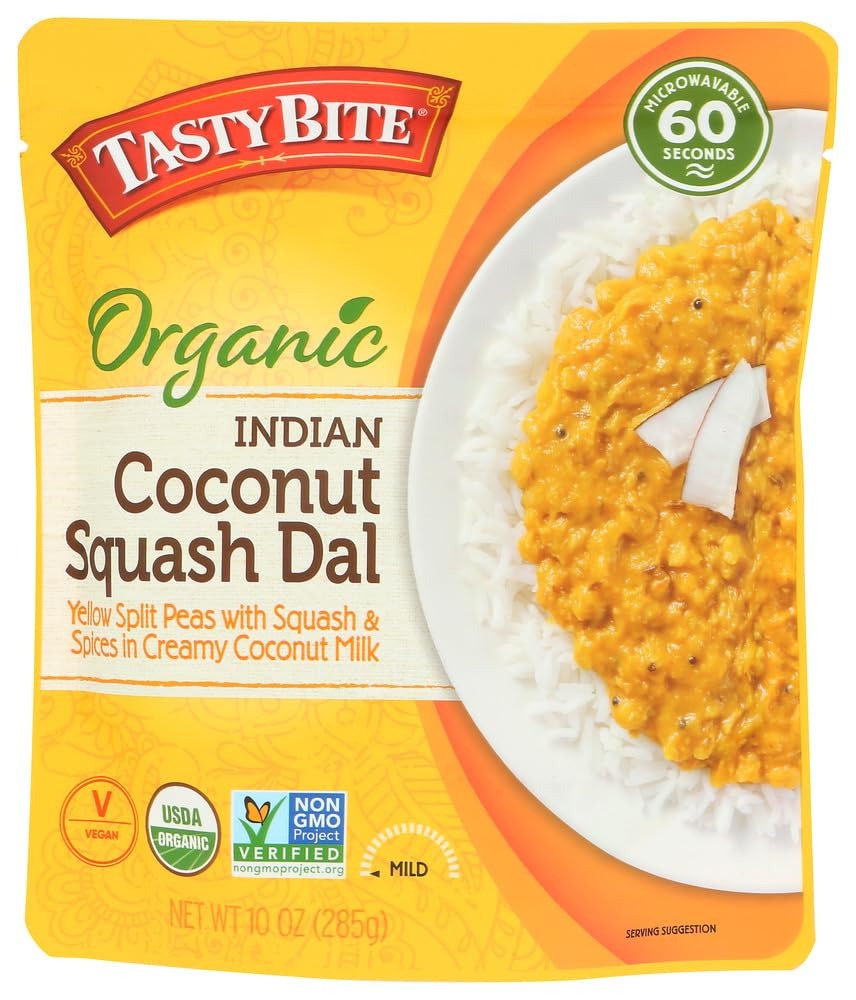
Item Name: Tasty Bite Organic Coconut Squash Dal Entree, 10 Ounce -- 6 per case.
Product Description: Easy and convenient 6 pack of the Tasty Bite Organic Coconut Squash Dal. Just heat and serve.
Value: 6.0
Unit: Count

Price: 5.185